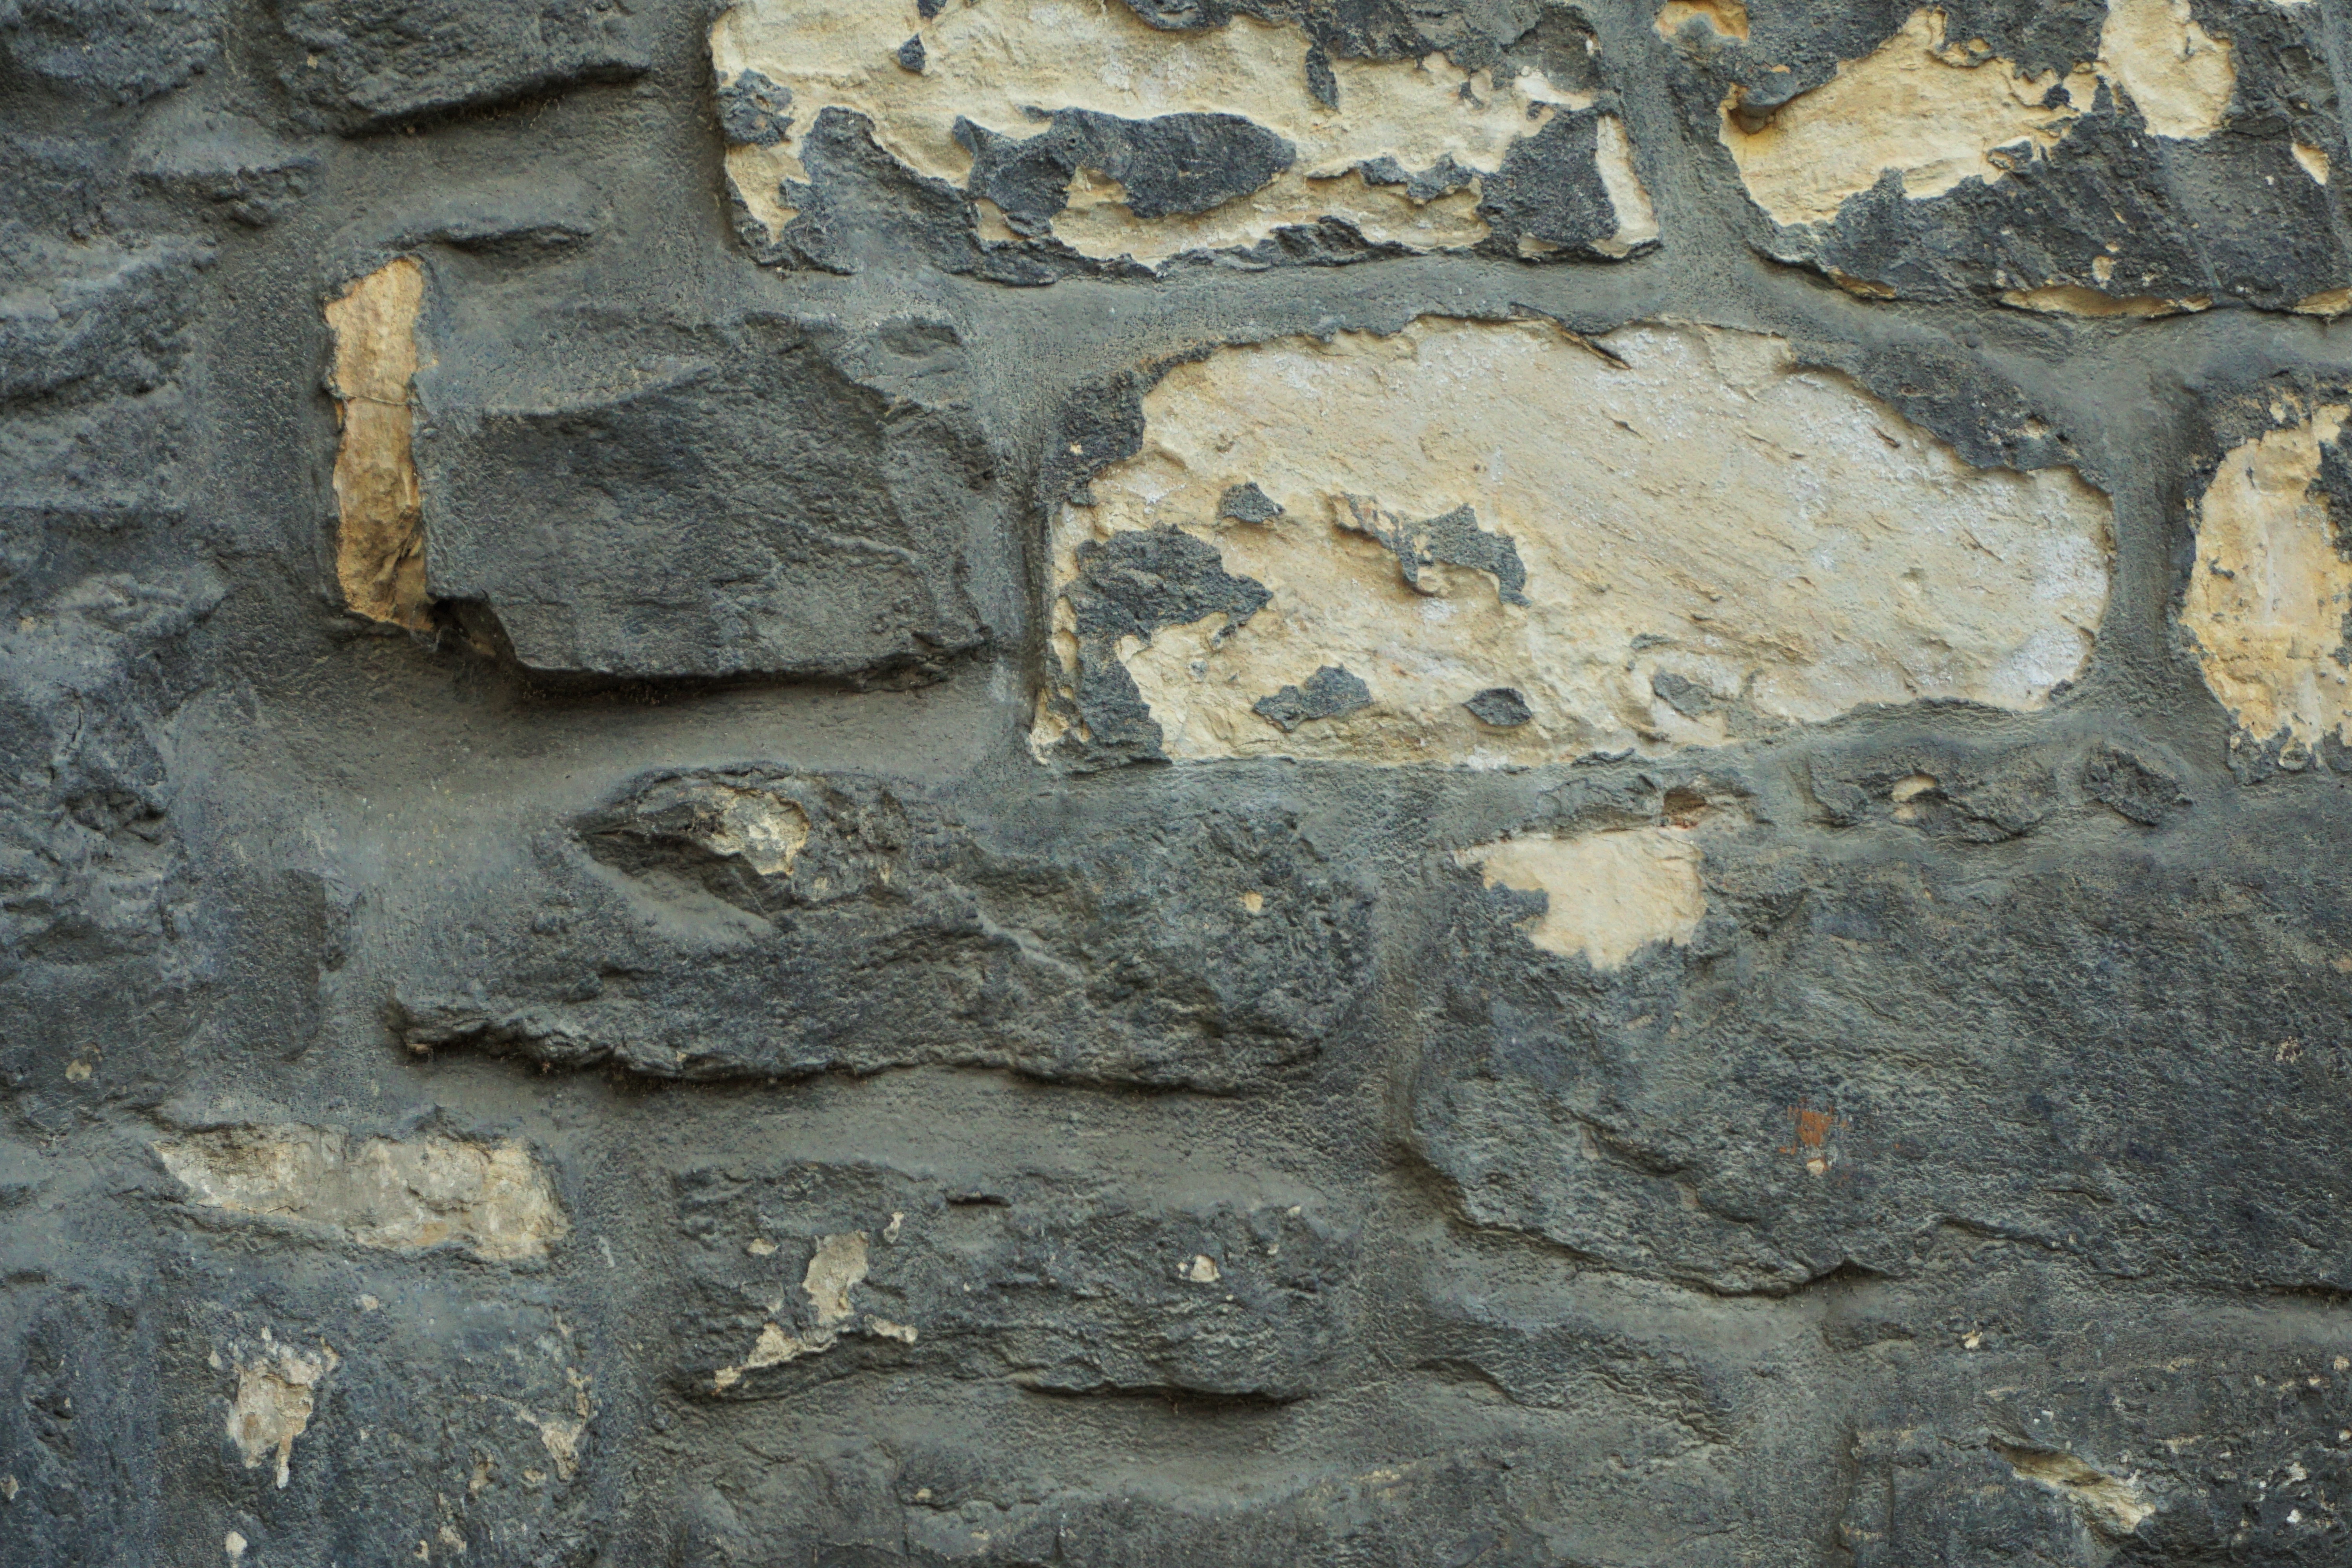
rock, wood, texture, old, wall, soil, prague, stone wall, material, art, geology, bedrock, ancient history